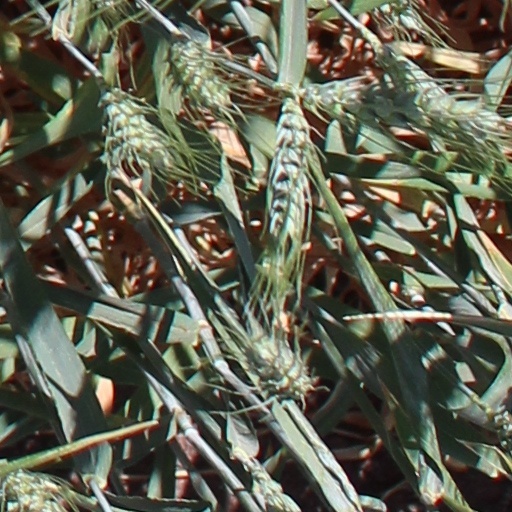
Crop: wheat